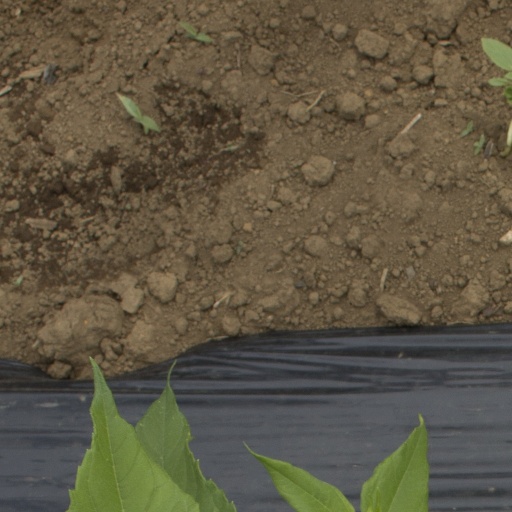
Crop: Jerusalem artichoke